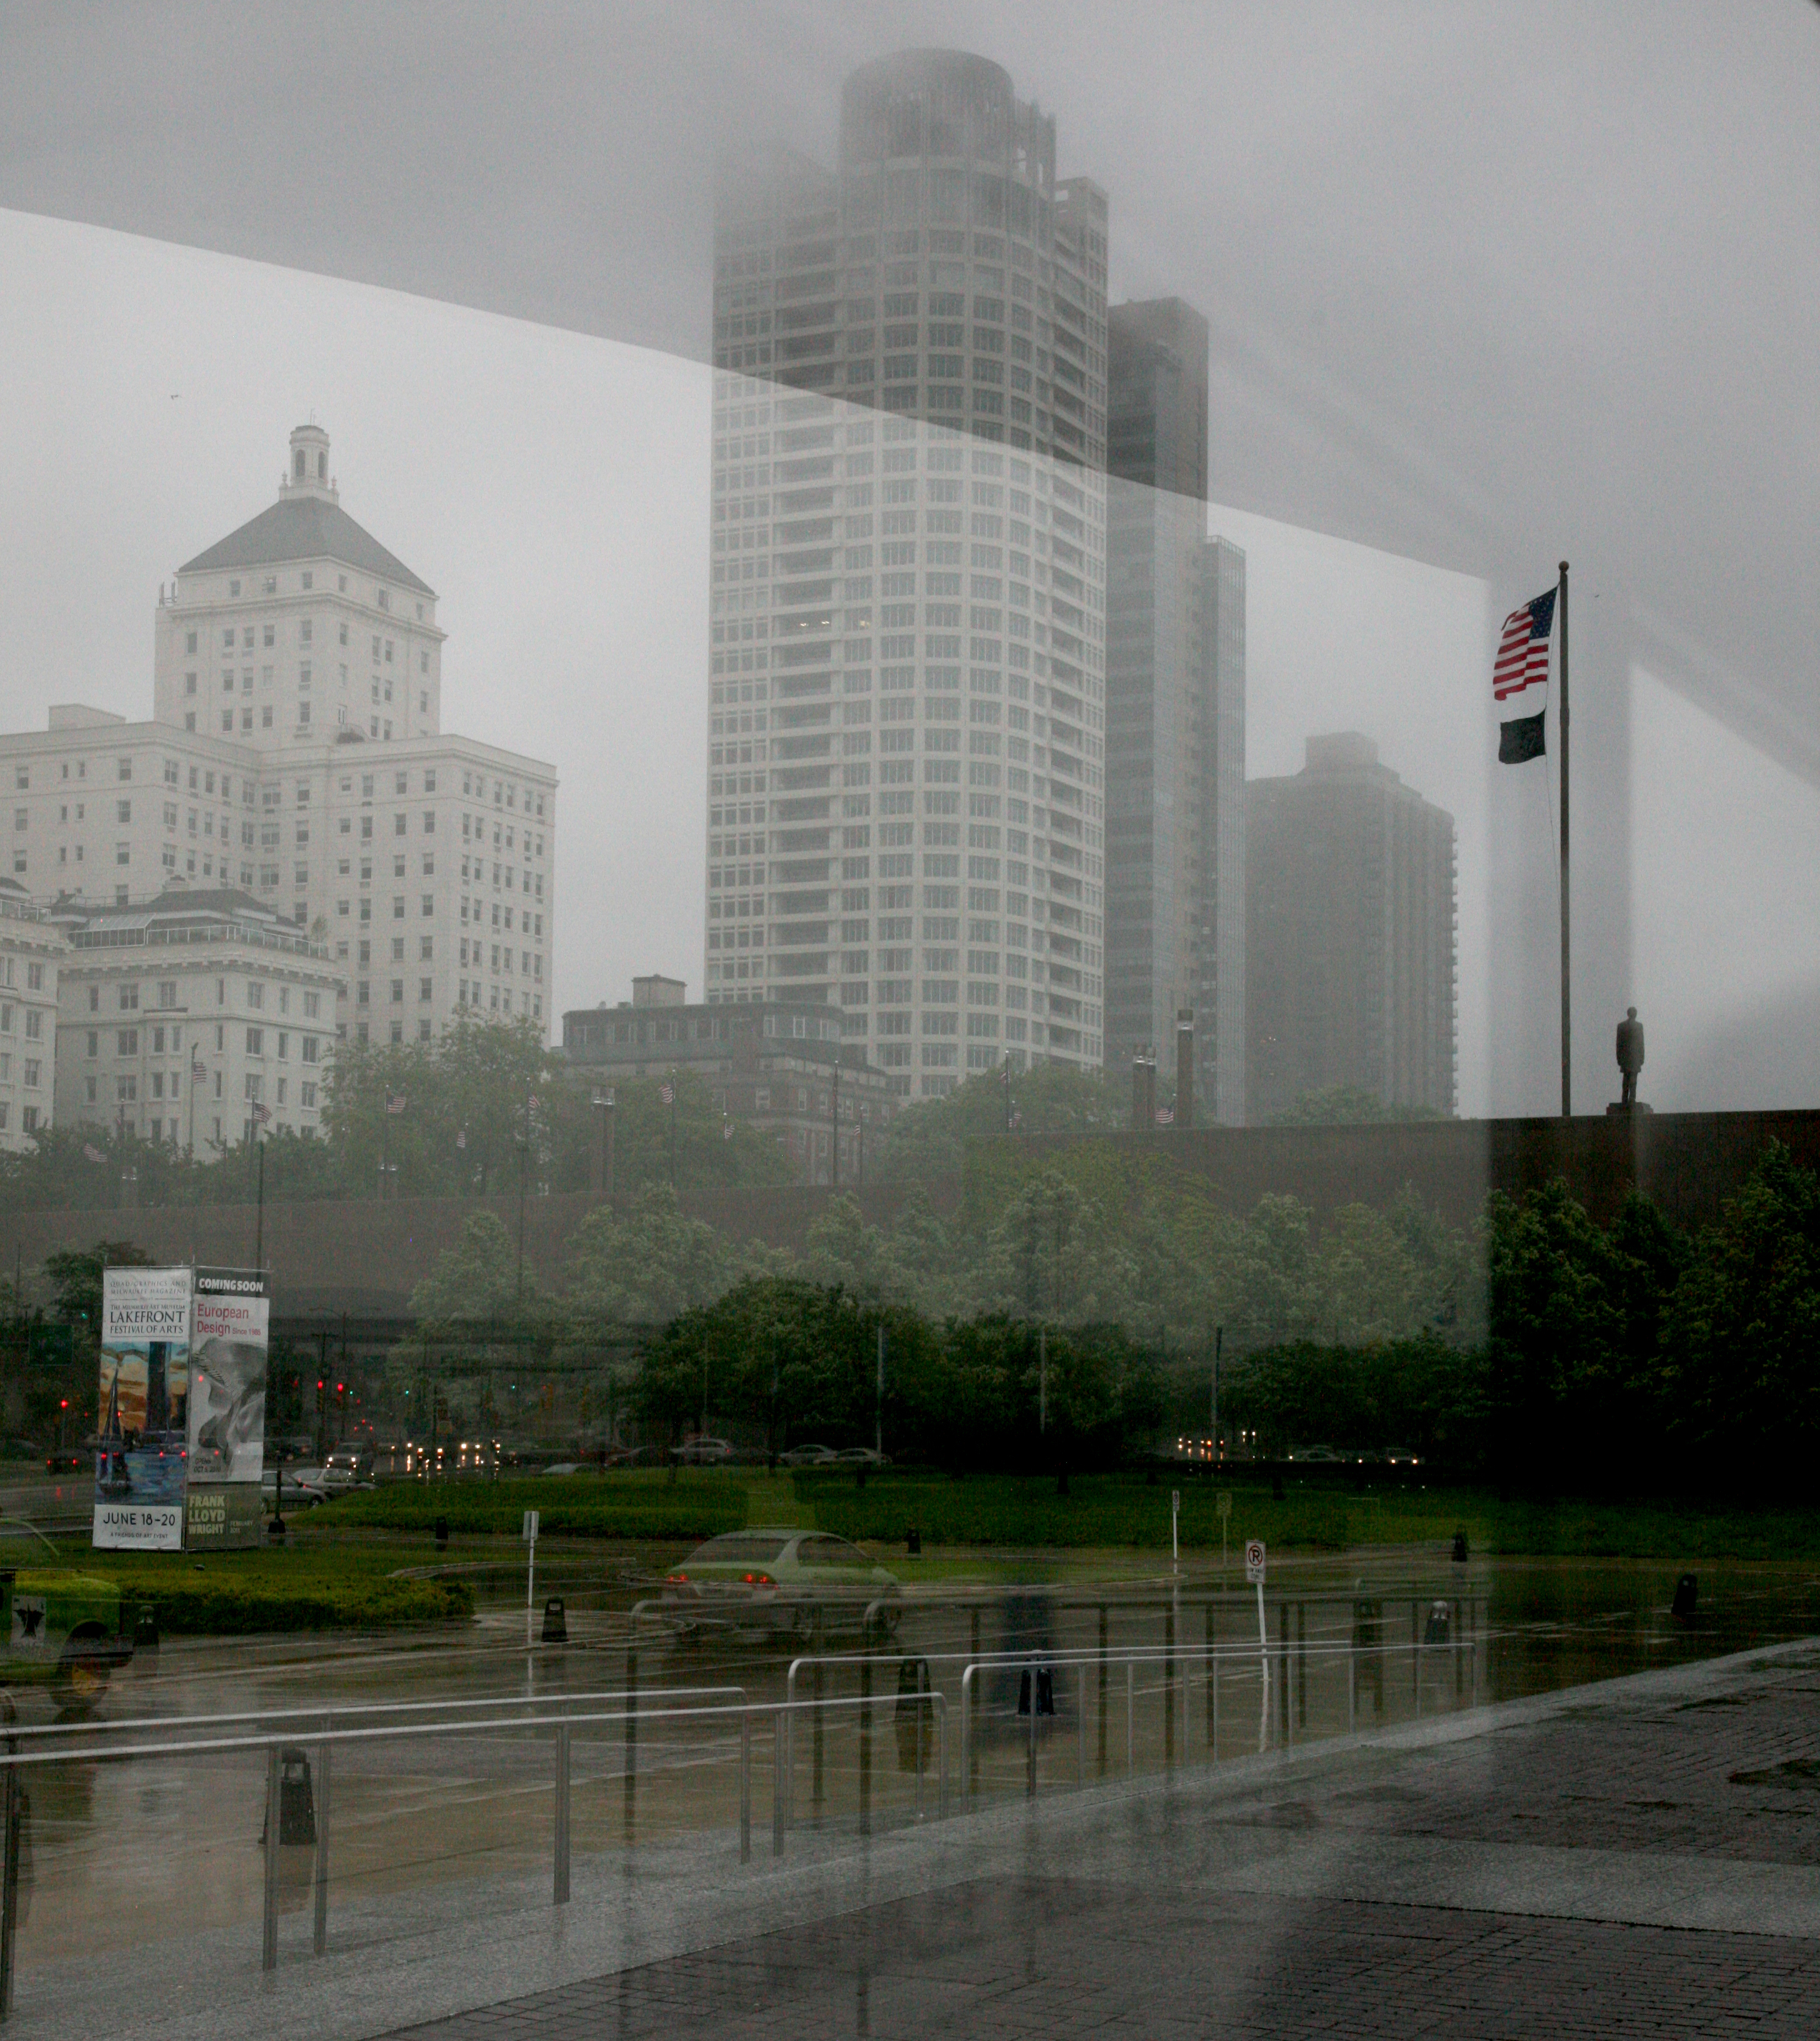
architecture, skyline, rain, city, skyscraper, cityscape, downtown, weather, haze, landmark, tower block, pluie, lakefront, selection, wisconsin, milwaukee, urban area, universityclub, universityclubtower, cudahytower, atmospheric phenomenon, human settlement, metropolitan area